Australia–New Zealand sports rivalries

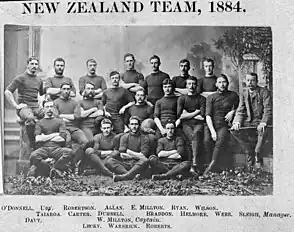
New Zealand rugby team in New South Wales, 1884

An early 1882 New South Wales Waratahs tour of New Zealand was followed by an 1884 New Zealand rugby union tour of New South Wales and then with the history of rugby union matches between Australia and New Zealand commencing in 1903. Since 1931 that rivalry has been pursued for the prize of possession of the Bledisloe Cup. Both nations together hosted the inaugural 1987 Rugby World Cup and have since furthered a spirited rivalry directly and indirectly competing against each other for the sport's Webb Ellis Cup world championship trophy on every subsequent occasion. The first women's international rugby test between the Wallaroos and Black Ferns occurred in 1994. From 1996 their men's national teams compete annually in the Tri Nations, as do their elite provincial teams in Super Rugby.